Baidak

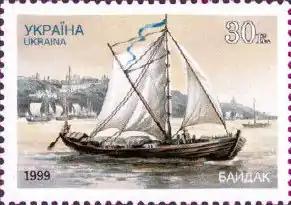
Stamps of Ukraine, 1999

Baidak was a wooden sailing ship, similar to a cog. It had a flush-laid flat bottom approximately 3–4 metres wide, which narrowed to tapered ends, and one 5 metre mast. Measuring approximately 15–20 (or 36–60) metres in length, a baidak could carry a load of approximately 200 tons. It could be operated by oars or sail.